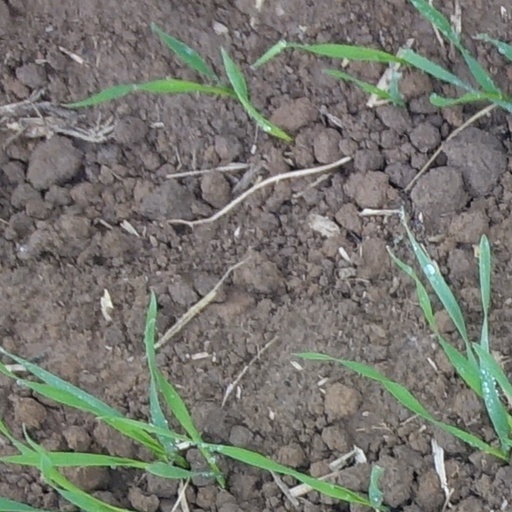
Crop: wheat